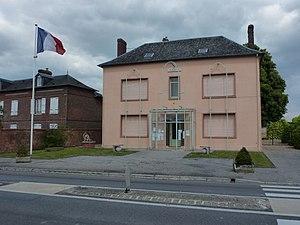
Iville est une commune française située dans le département de l'Eure en région Normandie.